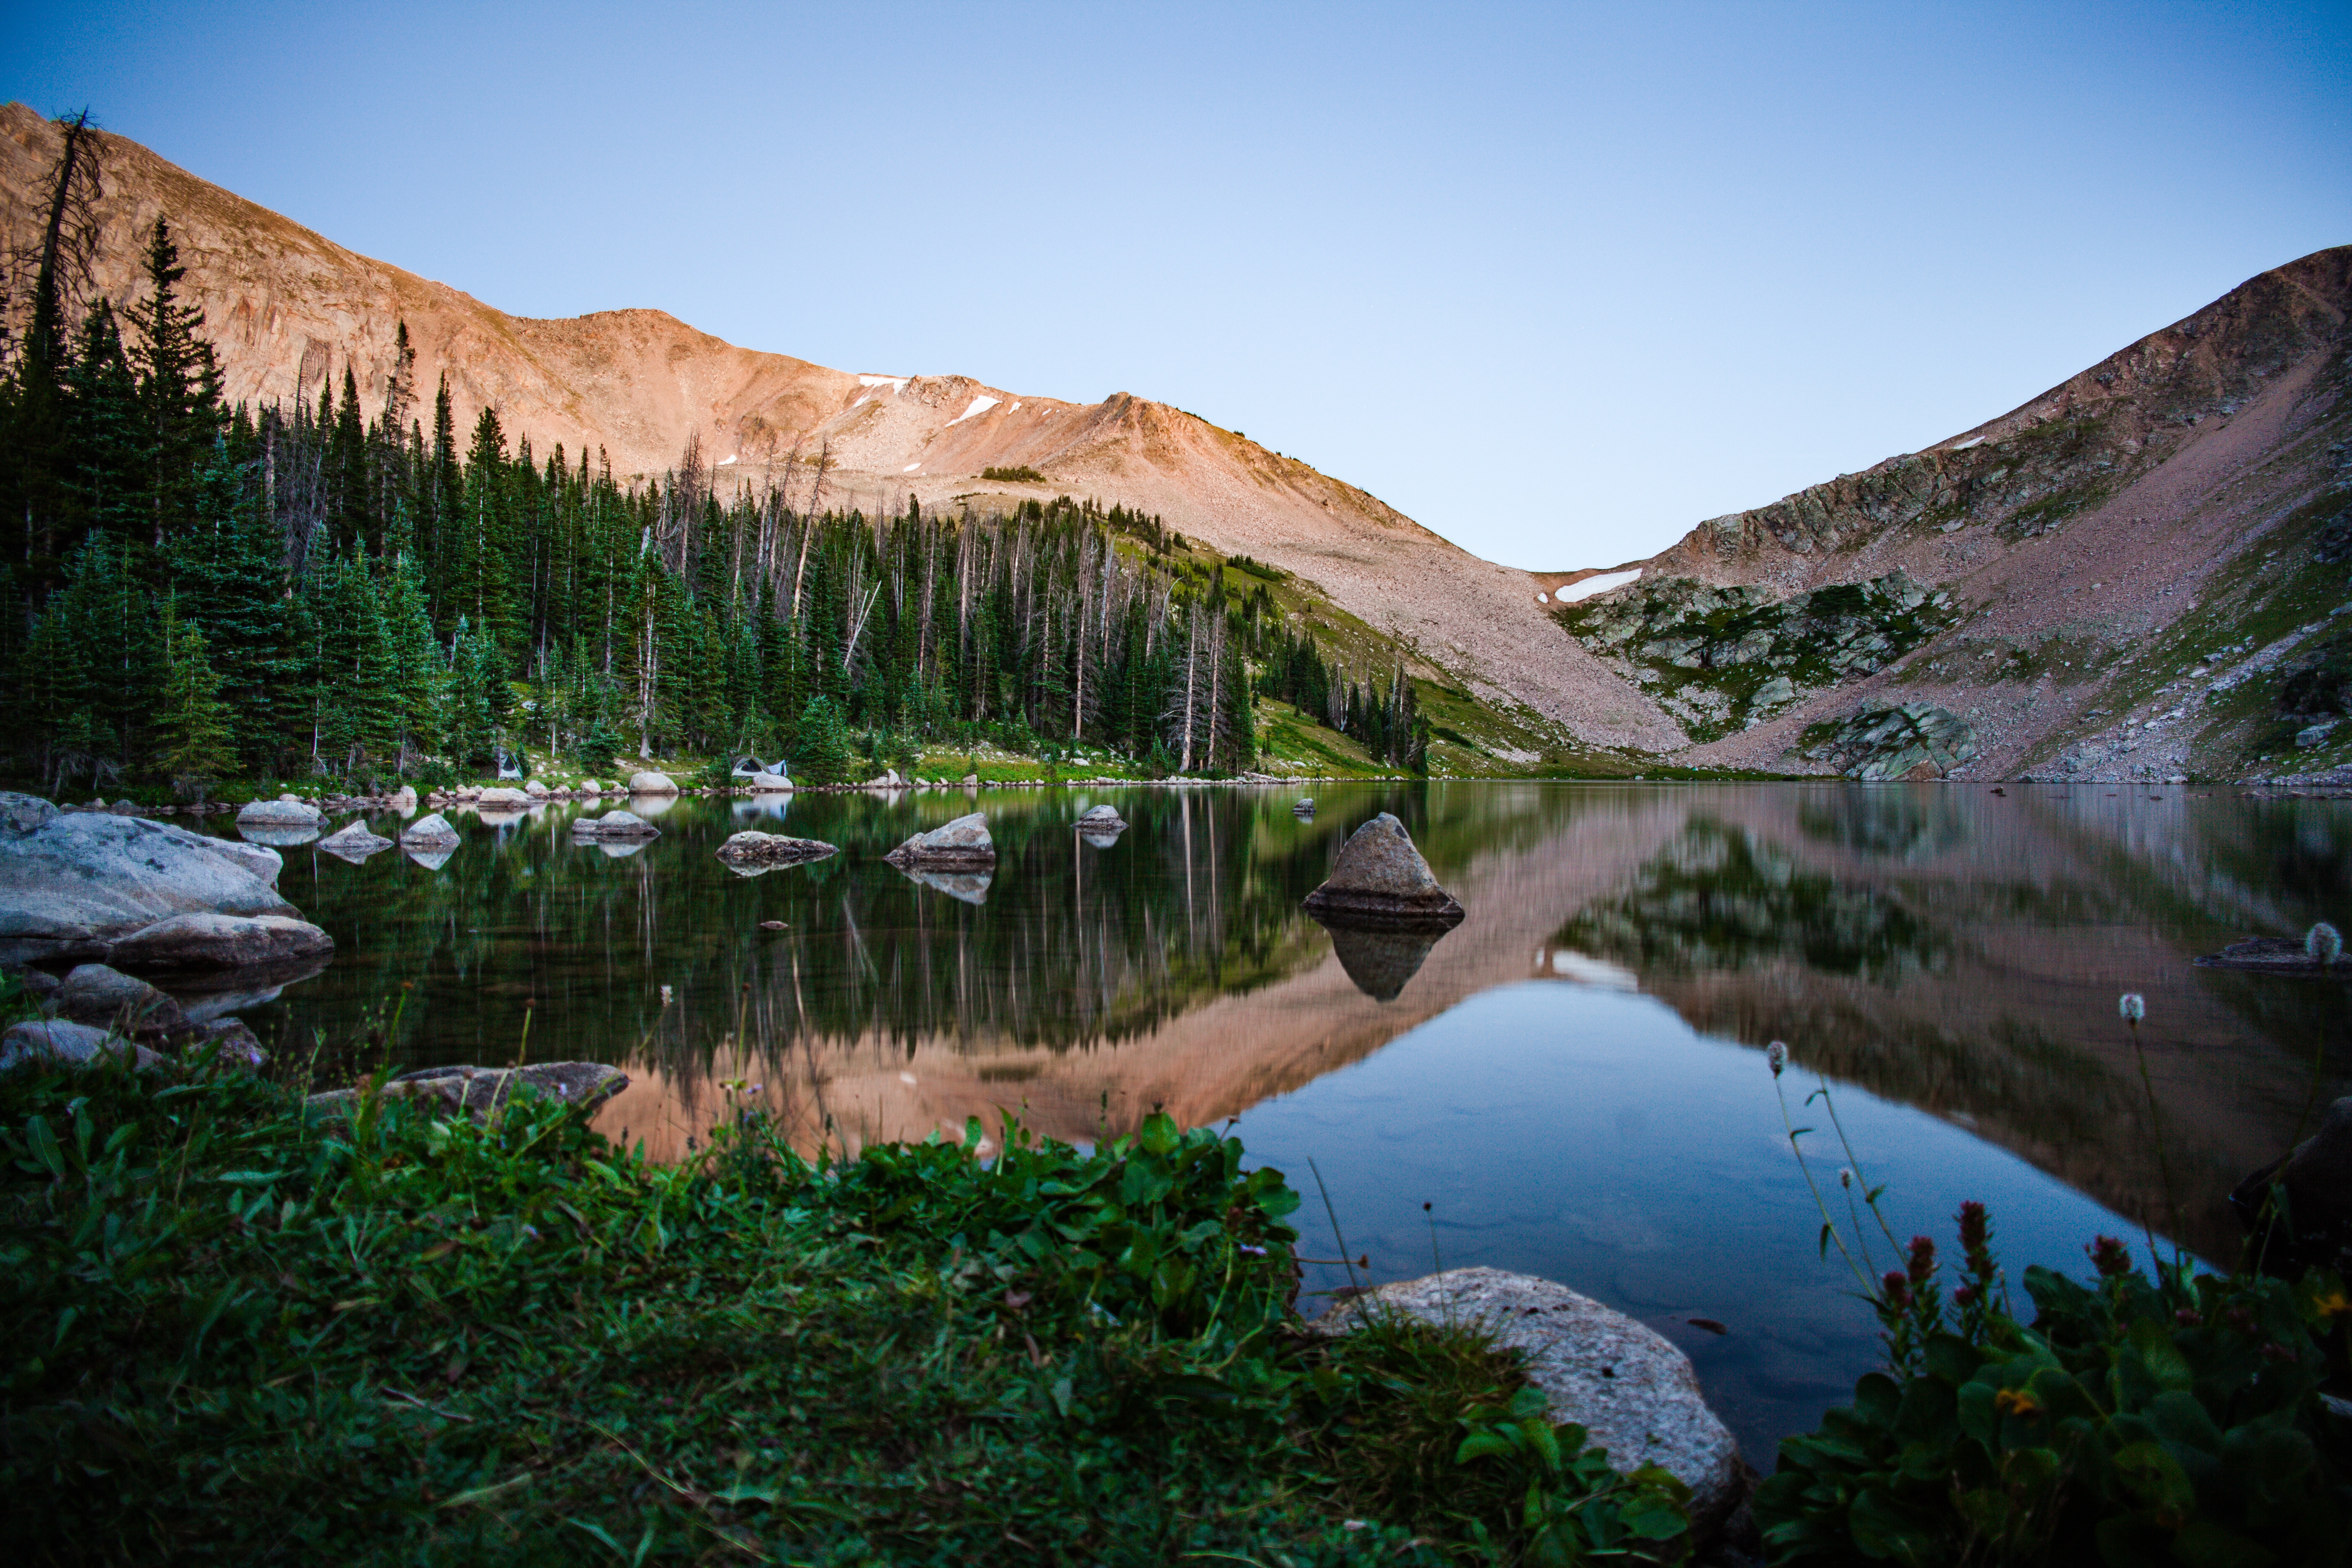
landscape, tree, water, nature, wilderness, mountain, lake, river, valley, mountain range, reflection, autumn, park, reservoir, national park, body of water, loch, landform, tarn, mountainous landforms